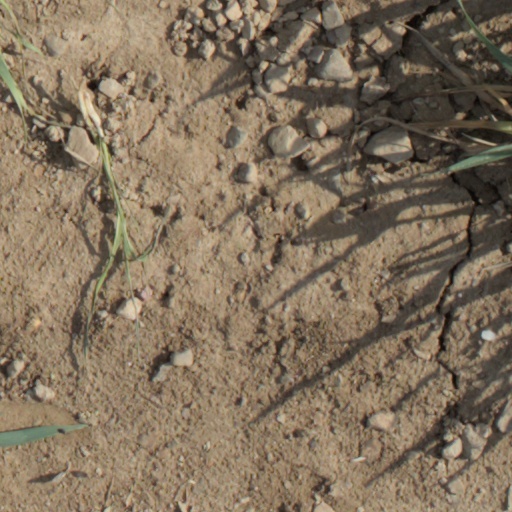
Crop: wheat